Hirooki Goto

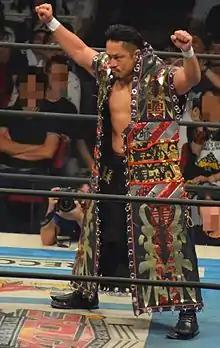
Goto in July 2015

Goto returned on December 8, challenging Katsuyori Shibata to a match at Wrestle Kingdom 8 in Tokyo Dome. On January 4, 2014, Goto defeated Shibata in his return match. The match ended the rivalry between Goto and Shibata and led to the two forming a tag team. The following day, Goto scored the pinfall in an eight-man tag team main event against Chaos, after which he challenged Kazuchika Okada to a match for the IWGP Heavyweight Championship. On February 11 at The New Beginning in Osaka, Goto received his seventh shot at the IWGP Heavyweight Championship, but was yet again unsuccessful in capturing the title. Afterwards, Goto and Shibata entered the IWGP Tag Team Championship picture, defeating the reigning champions, Bullet Club (Doc Gallows and Karl Anderson), in a non-title match at New Japan's 42nd anniversary event on March 6. They received their title shot on April 6 at Invasion Attack 2014, but were defeated by Gallows and Anderson. From July 21 to August 8, Goto took part in the 2014 G1 Climax, where he finished with a record of four wins and six losses. During the tournament final event on August 10, Goto and Shibata faced off in another singles match, where Shibata was victorious. Goto then entered a storyline, where he started leading a counterattack against the Bullet Club and Chaos stables, with the goal of revitalizing the New Japan Seikigun ("regular army"), which he represented alongside the likes of Shibata and Hiroshi Tanahashi. On November 8 at Power Struggle, Goto received his first shot at the NEVER Openweight Championship, but was defeated by the defending champion, Tomohiro Ishii. Later in the month, Goto and Shibata entered the 2014 World Tag League, where they opened with a three match losing streak, only to come back and win their four remaining matches, winning their block and advancing to the finals. On December 7, Goto and Shibata defeated Doc Gallows and Karl Anderson in the finals to win the 2014 World Tag League. This led to a rematch between the two teams on January 4, 2015, at Wrestle Kingdom 9 in Tokyo Dome, where Goto and Shibata defeated Anderson and Gallows to become the new IWGP Tag Team Champions. Goto and Shibata's reign ended in their first defense on February 11 at The New Beginning in Osaka, where they were defeated by Anderson and Gallows.